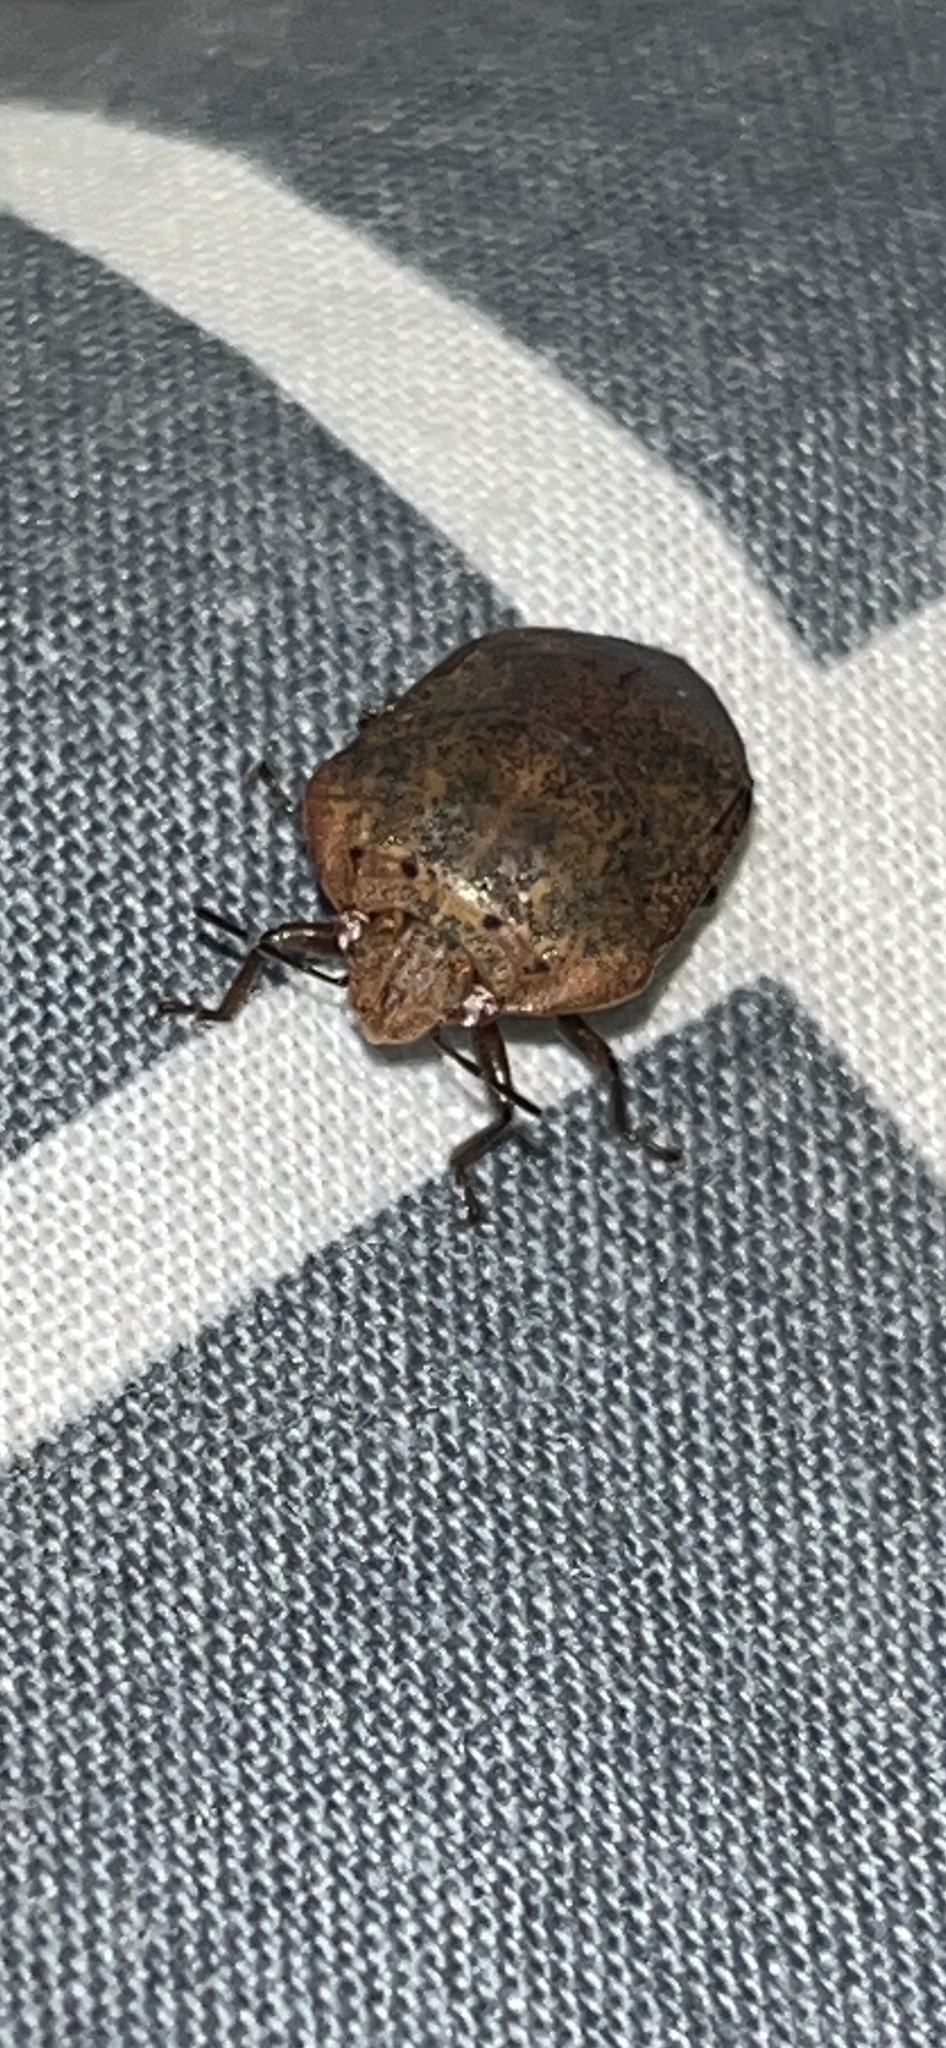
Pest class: stink_bug